JJ Redick

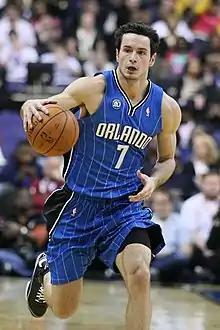
Redick during his tenure with the Magic

Redick competed against Trevor Ariza and Keith Bogans for the starting shooting guard spot in 2007–08. He was pulled from playing more than once for his lack of defense during the preseason. He came into the season as a third-string player and saw limited action due to back spasms, but moved into limited rotation after Ariza was traded to the Los Angeles Lakers early in the season. In January 2008, Redick posted on his personal blog that "it's been proven that even if I play well in the limited minutes I get that not much is going to change." On January 31, 2008, the "Orlando Sentinel" reported that Redick had asked his agent, Arn Tellem, to inquire about a possible trade. "We want to see what's out there," Redick said. "I want to stay here, but it's been frustrating." Magic coach Stan Van Gundy responded: "Right now it would be very hard to fit him in. I know it's also hard to keep sitting him on the bench... Should we be playing him? Right now we're going good so we probably won't disrupt things." The Orlando Magic confirmed Van Gundy's comments by stating that Redick would not receive more minutes or a trade before the February 21, 2008 trade deadline.